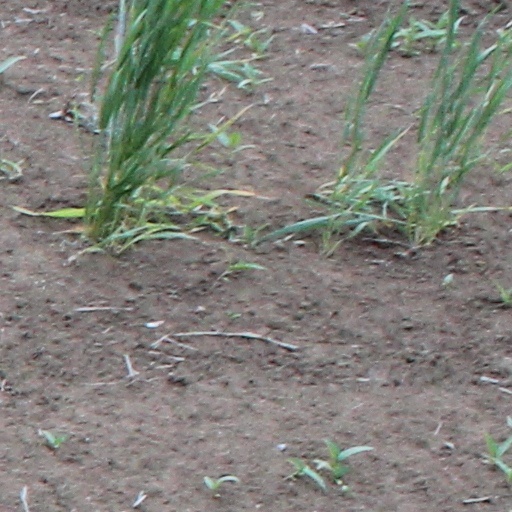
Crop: wheat